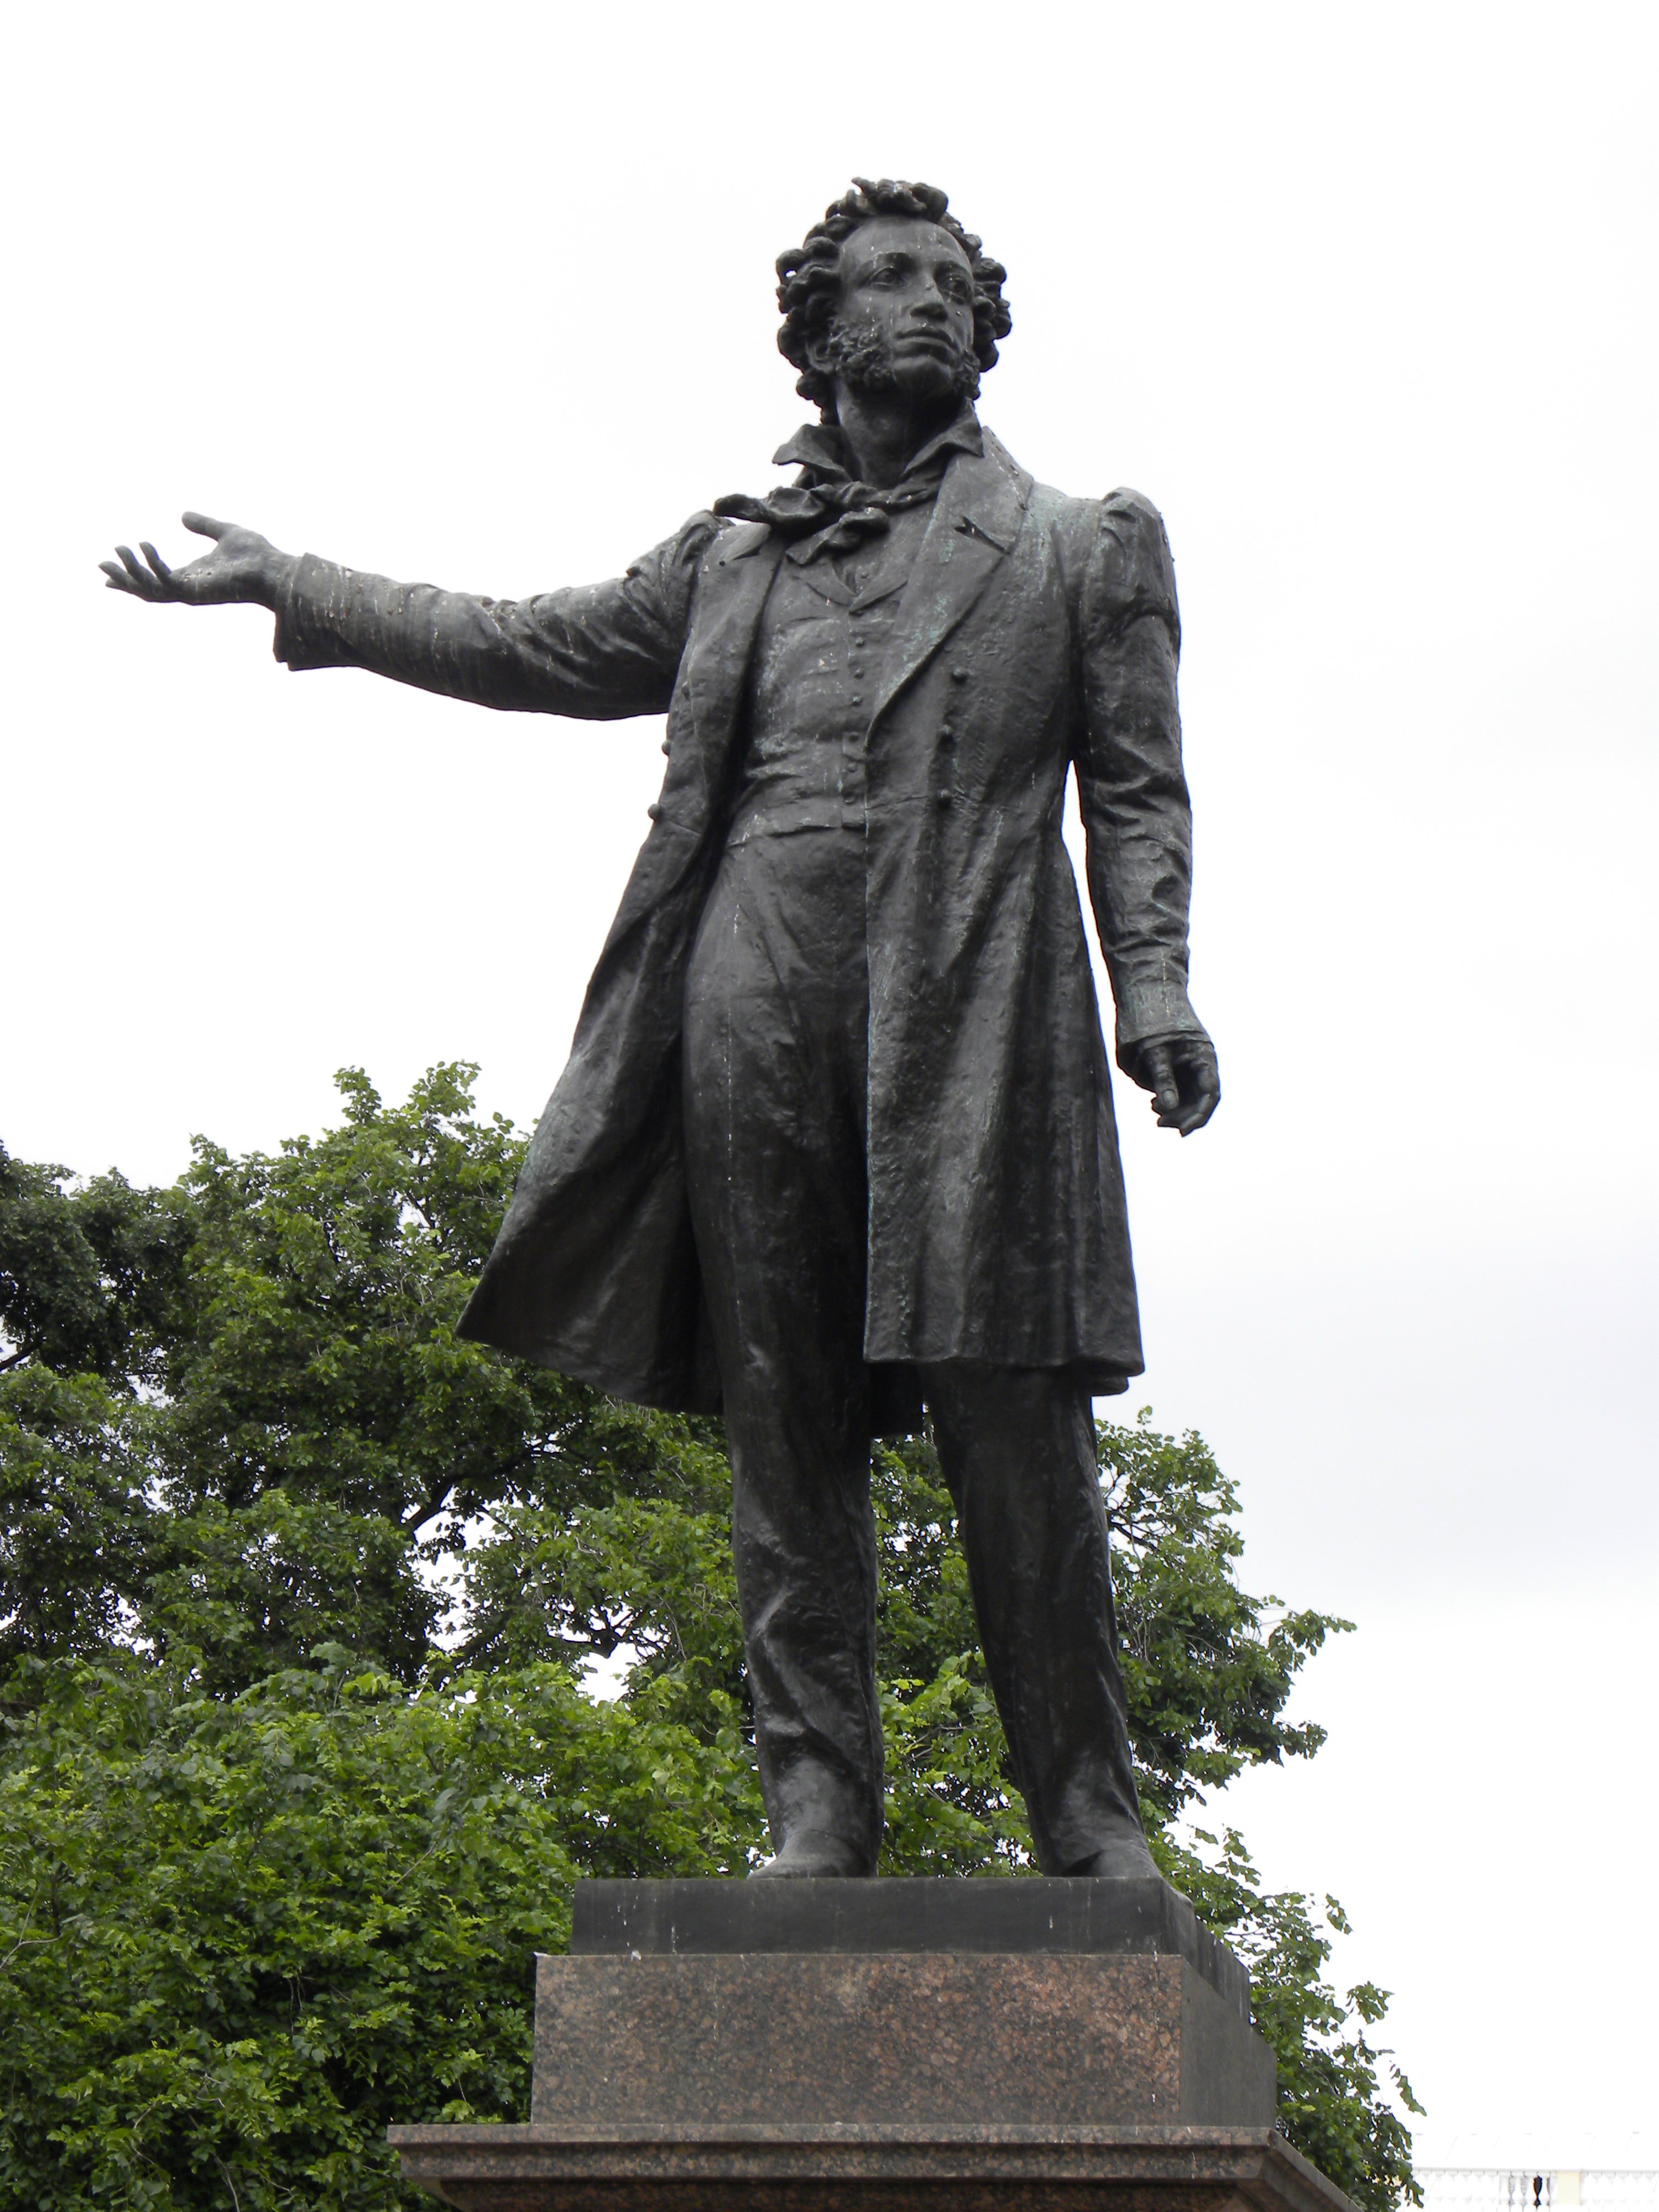
natural, sky, sculpture, statue, temple, gesture, art, pedestal, tree, classical sculpture, landmark, plant, monument, metal, bronze sculpture, grass, nonbuilding structure, historic site, memorial, national historic landmark, stone carving, artwork, visual arts, carving, lawn ornament, national monument